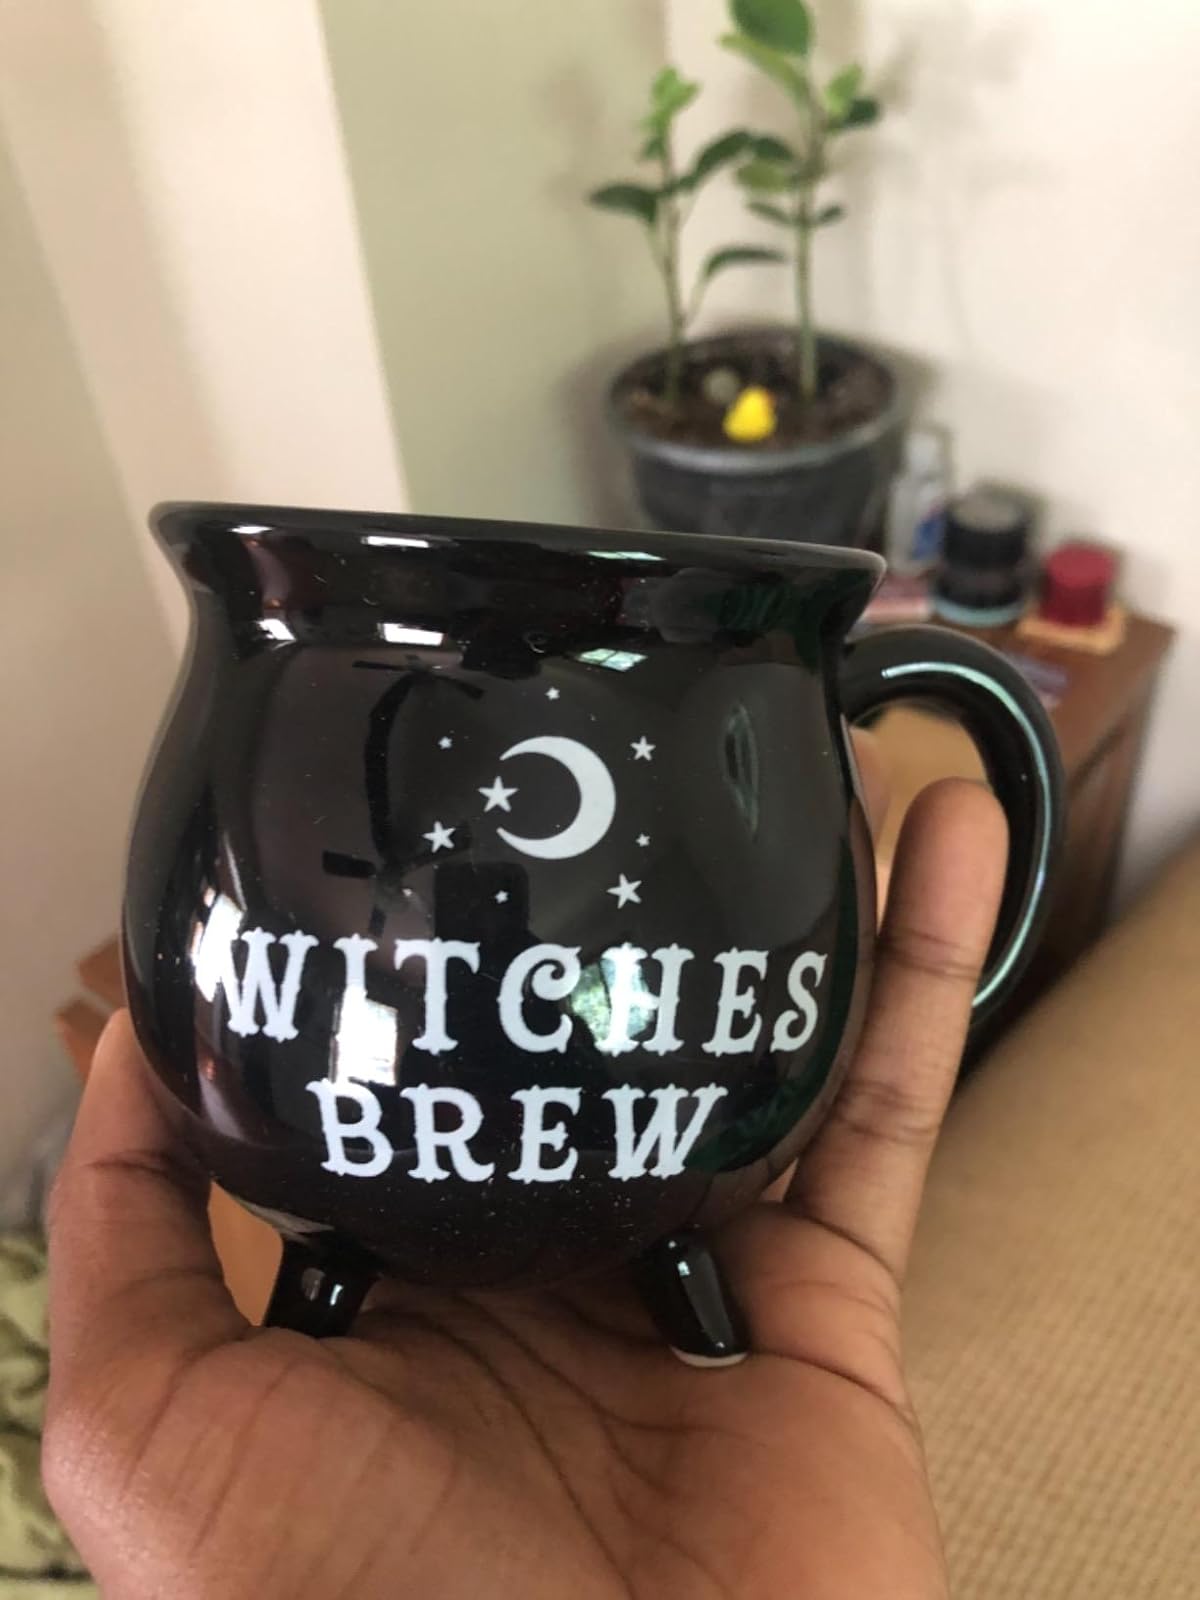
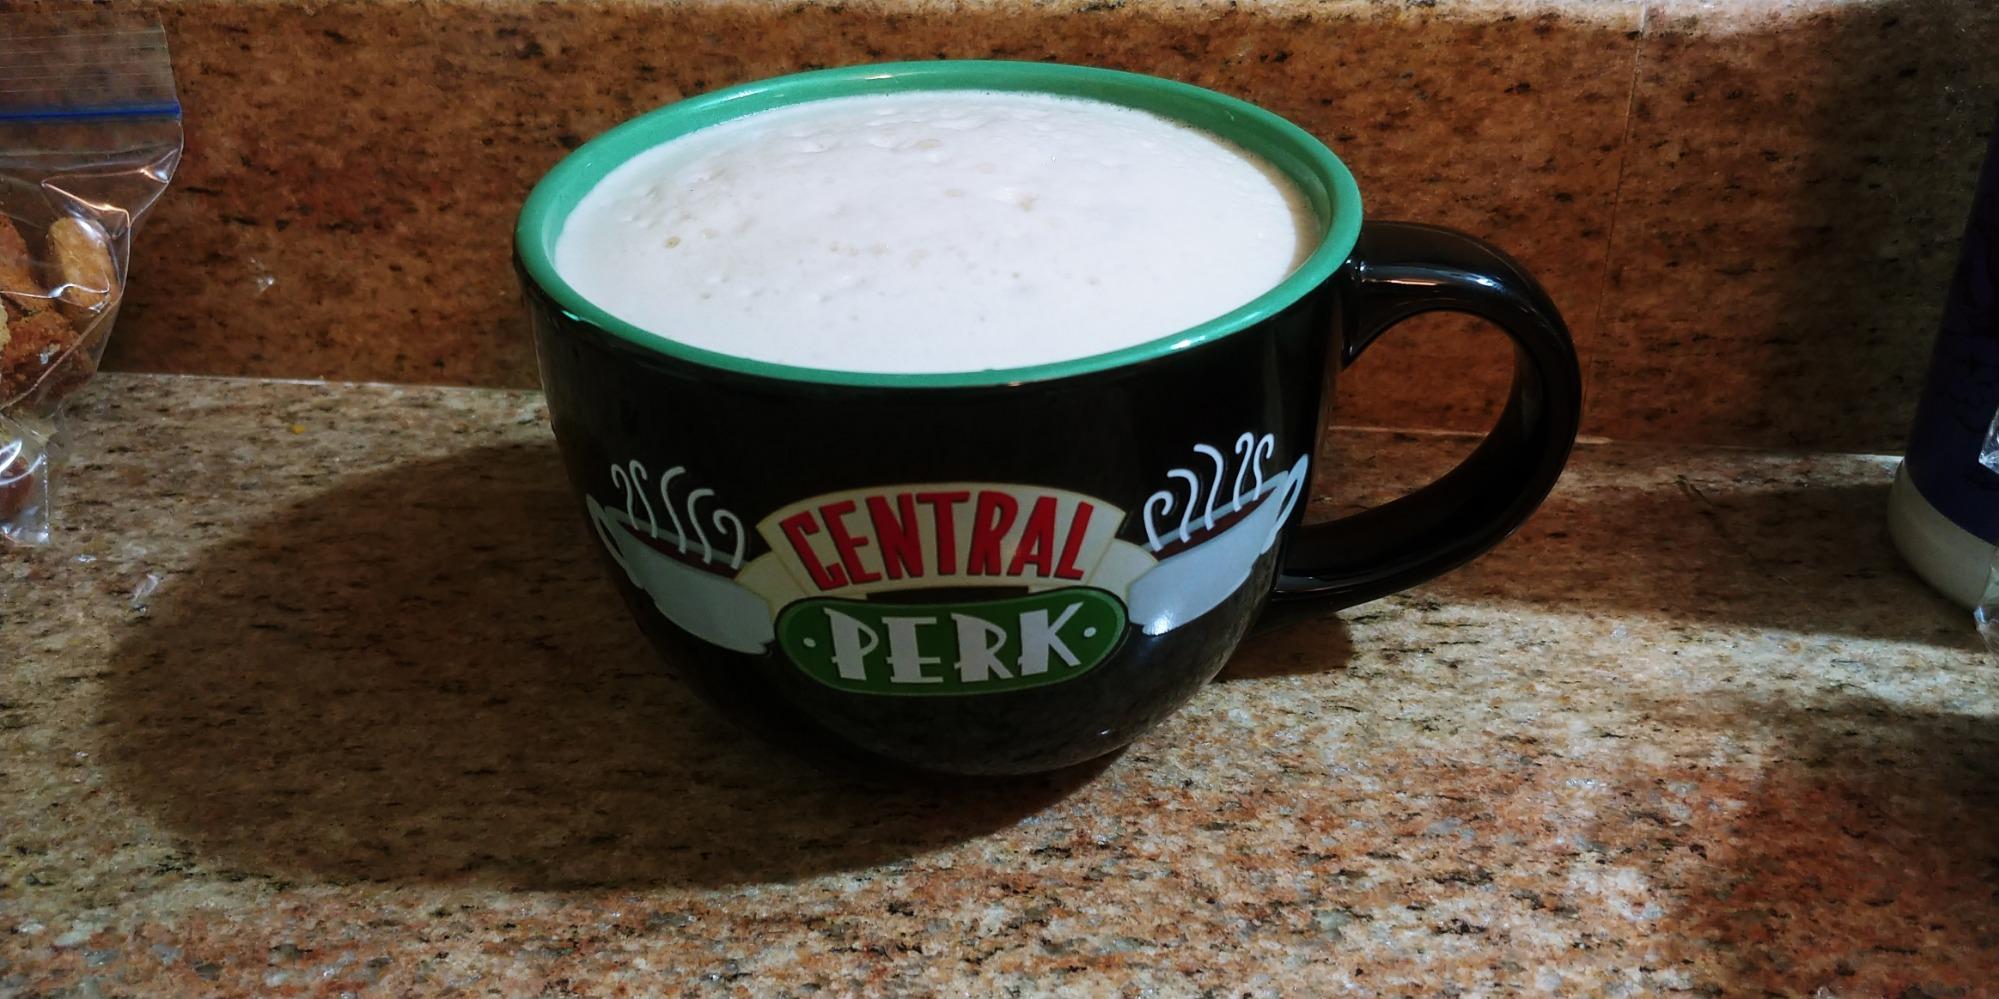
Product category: items_mug
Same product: no